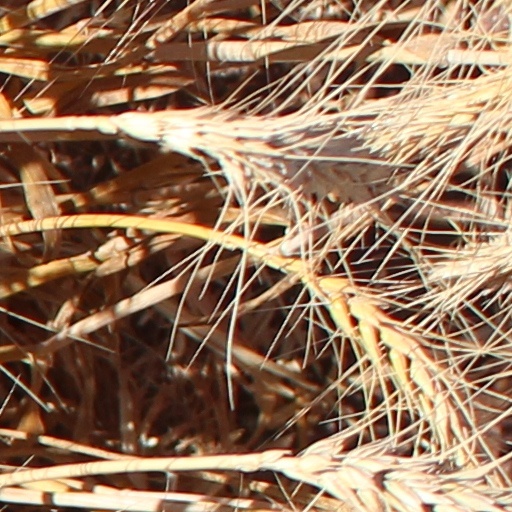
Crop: wheat